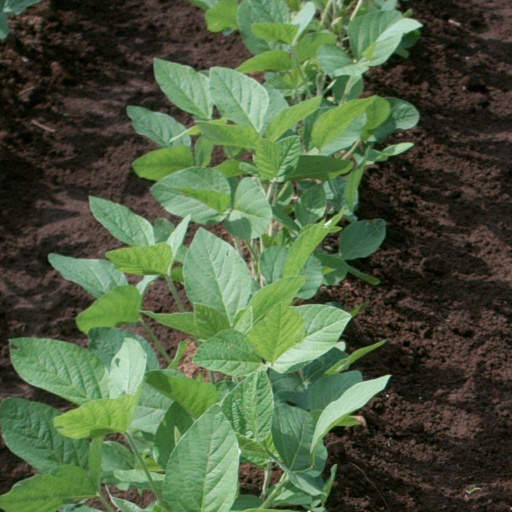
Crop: soybean